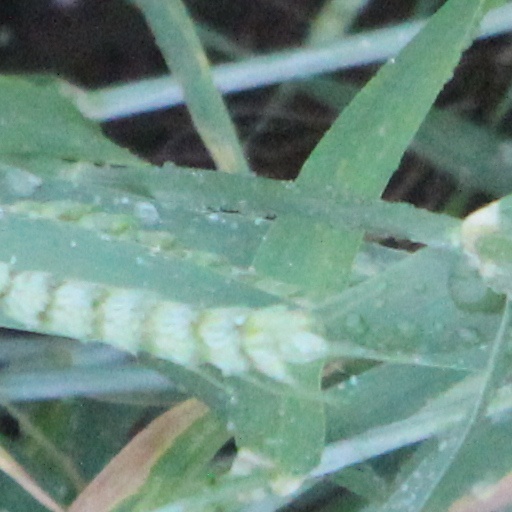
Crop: wheat